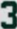
Number: 3